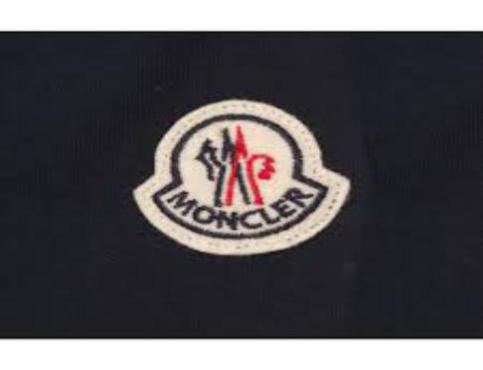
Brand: moncler-2
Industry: Clothes